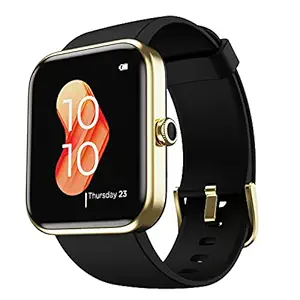
boAt Xtend Smartwatch with Alexa Built-in
Category: Electronics
Price: 2999 (list price: 7990)
Rating: 4.1 (48,448 ratings)
About this product: Alexa- Alexa built-in Voice Assistant that sets reminders, alarms and answers questions from weather forecasts to live cricket scores at your command!|Screen Size- ;1.69" big square colour LCD display with a round dial features complete capacitive touch experience to let you take control, effortlessly.|Watch Faces- Multiple watch faces with customizable options to match your OOTD, every day!|Brightness- The ambient light display allows automatic adjustment of brightness on the watch, suited to your environment|HR & SpO2- The watch comes with a stress monitor that reads your HR to indicate stress levels.It also monitors your heart rate and SpO2 (blood oxygen levels) to keep a tab on your overall health.|Sleep Monitor- Track all stages of sleep every night and keep a tab on your sleep health with the sleep monitoring feature on the watch.|Sports Friendly- Its 14 sports mode and 5 ATM dust, splash and sweat resistance makes it the perfect fitness companion to have.